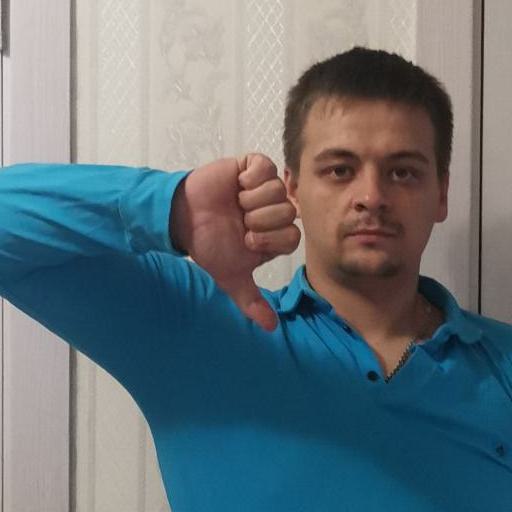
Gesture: dislike